Shimoda, Shizuoka

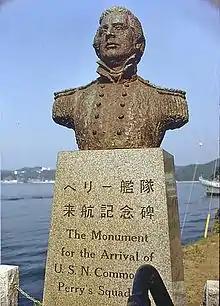
Bust of Matthew C. Perry in Shimoda

Shimoda has a mayor-council form of government with a directly elected mayor and a unicameral city legislature of 13 members. The current mayor is , who was elected in 2020.